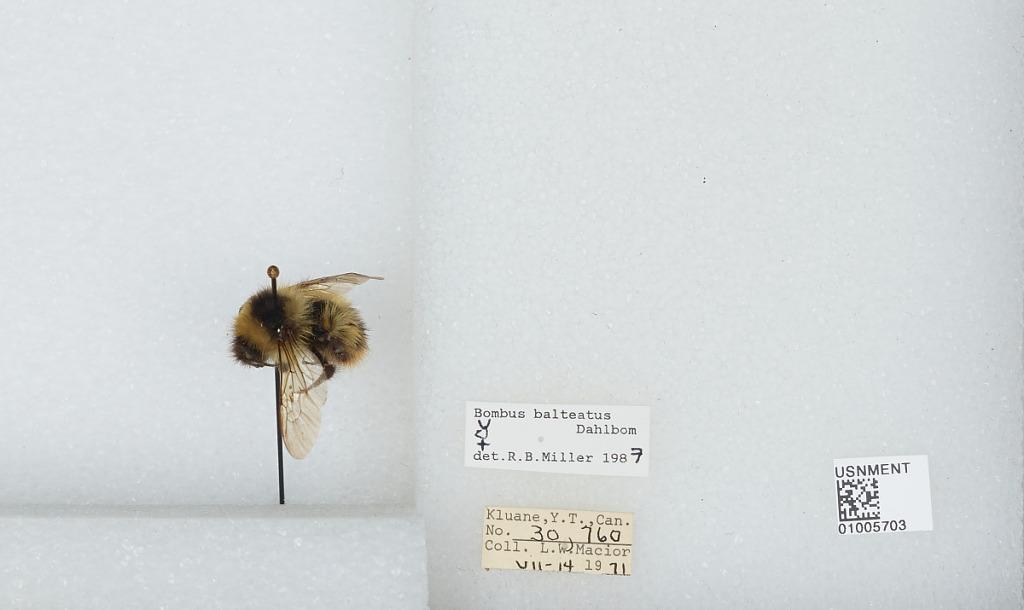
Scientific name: Bombus (Alpinobombus) balteatus Dahlbom
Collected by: L. Macior
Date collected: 1971-7-14
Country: Canada
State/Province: Yukon Territory
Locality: Kluane
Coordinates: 60.75, -139.5
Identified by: Miller, R. B.